Congénies

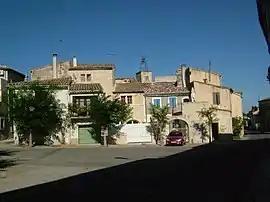
A general view of Congénies

Congénies is a commune in the Gard department in southern France.